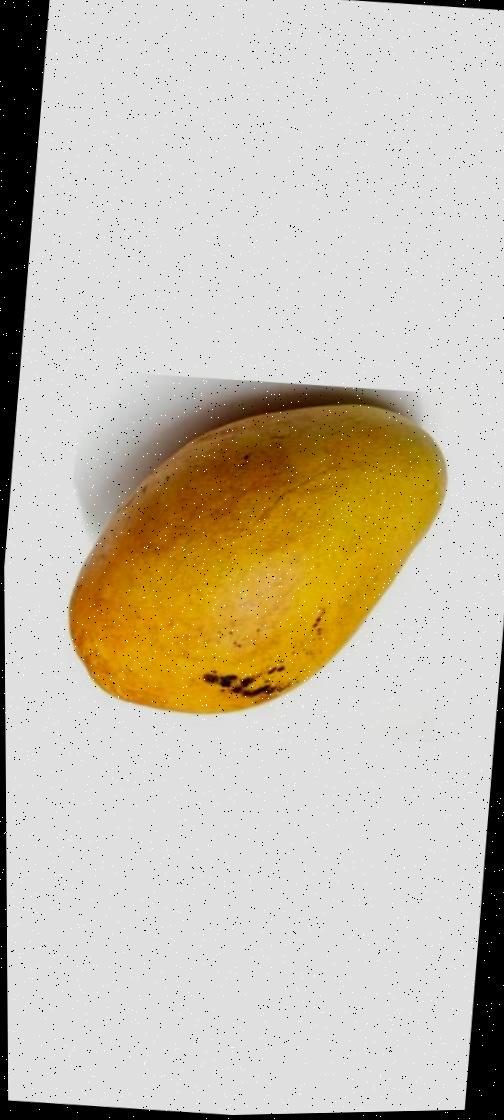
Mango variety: Bari-11